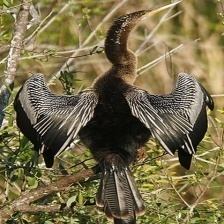
Species: ANHINGA
Scientific name: ANHINGA ANHINGA